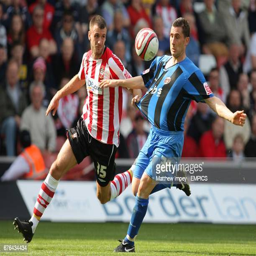
football player and battle for the ball